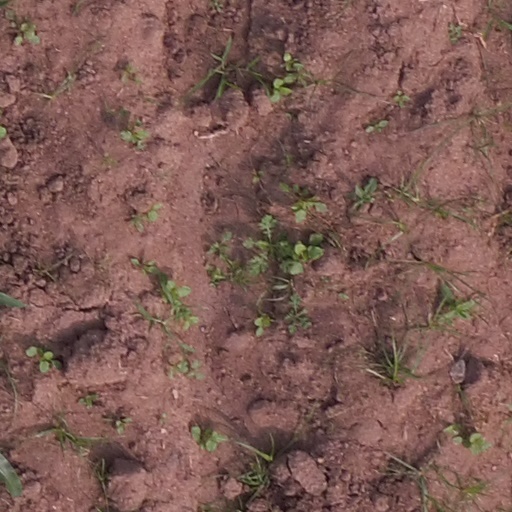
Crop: maize; corn